Kholmogorsky District

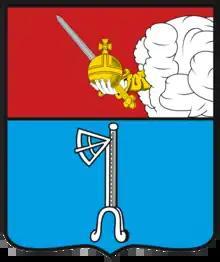
Coat of arms of Kholmogory from 1780

The area was populated by speakers of Uralic languages and then colonized by the Novgorod Republic. After the fall of Novgorod, the area became a part of the Grand Duchy of Moscow.